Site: brandenburg
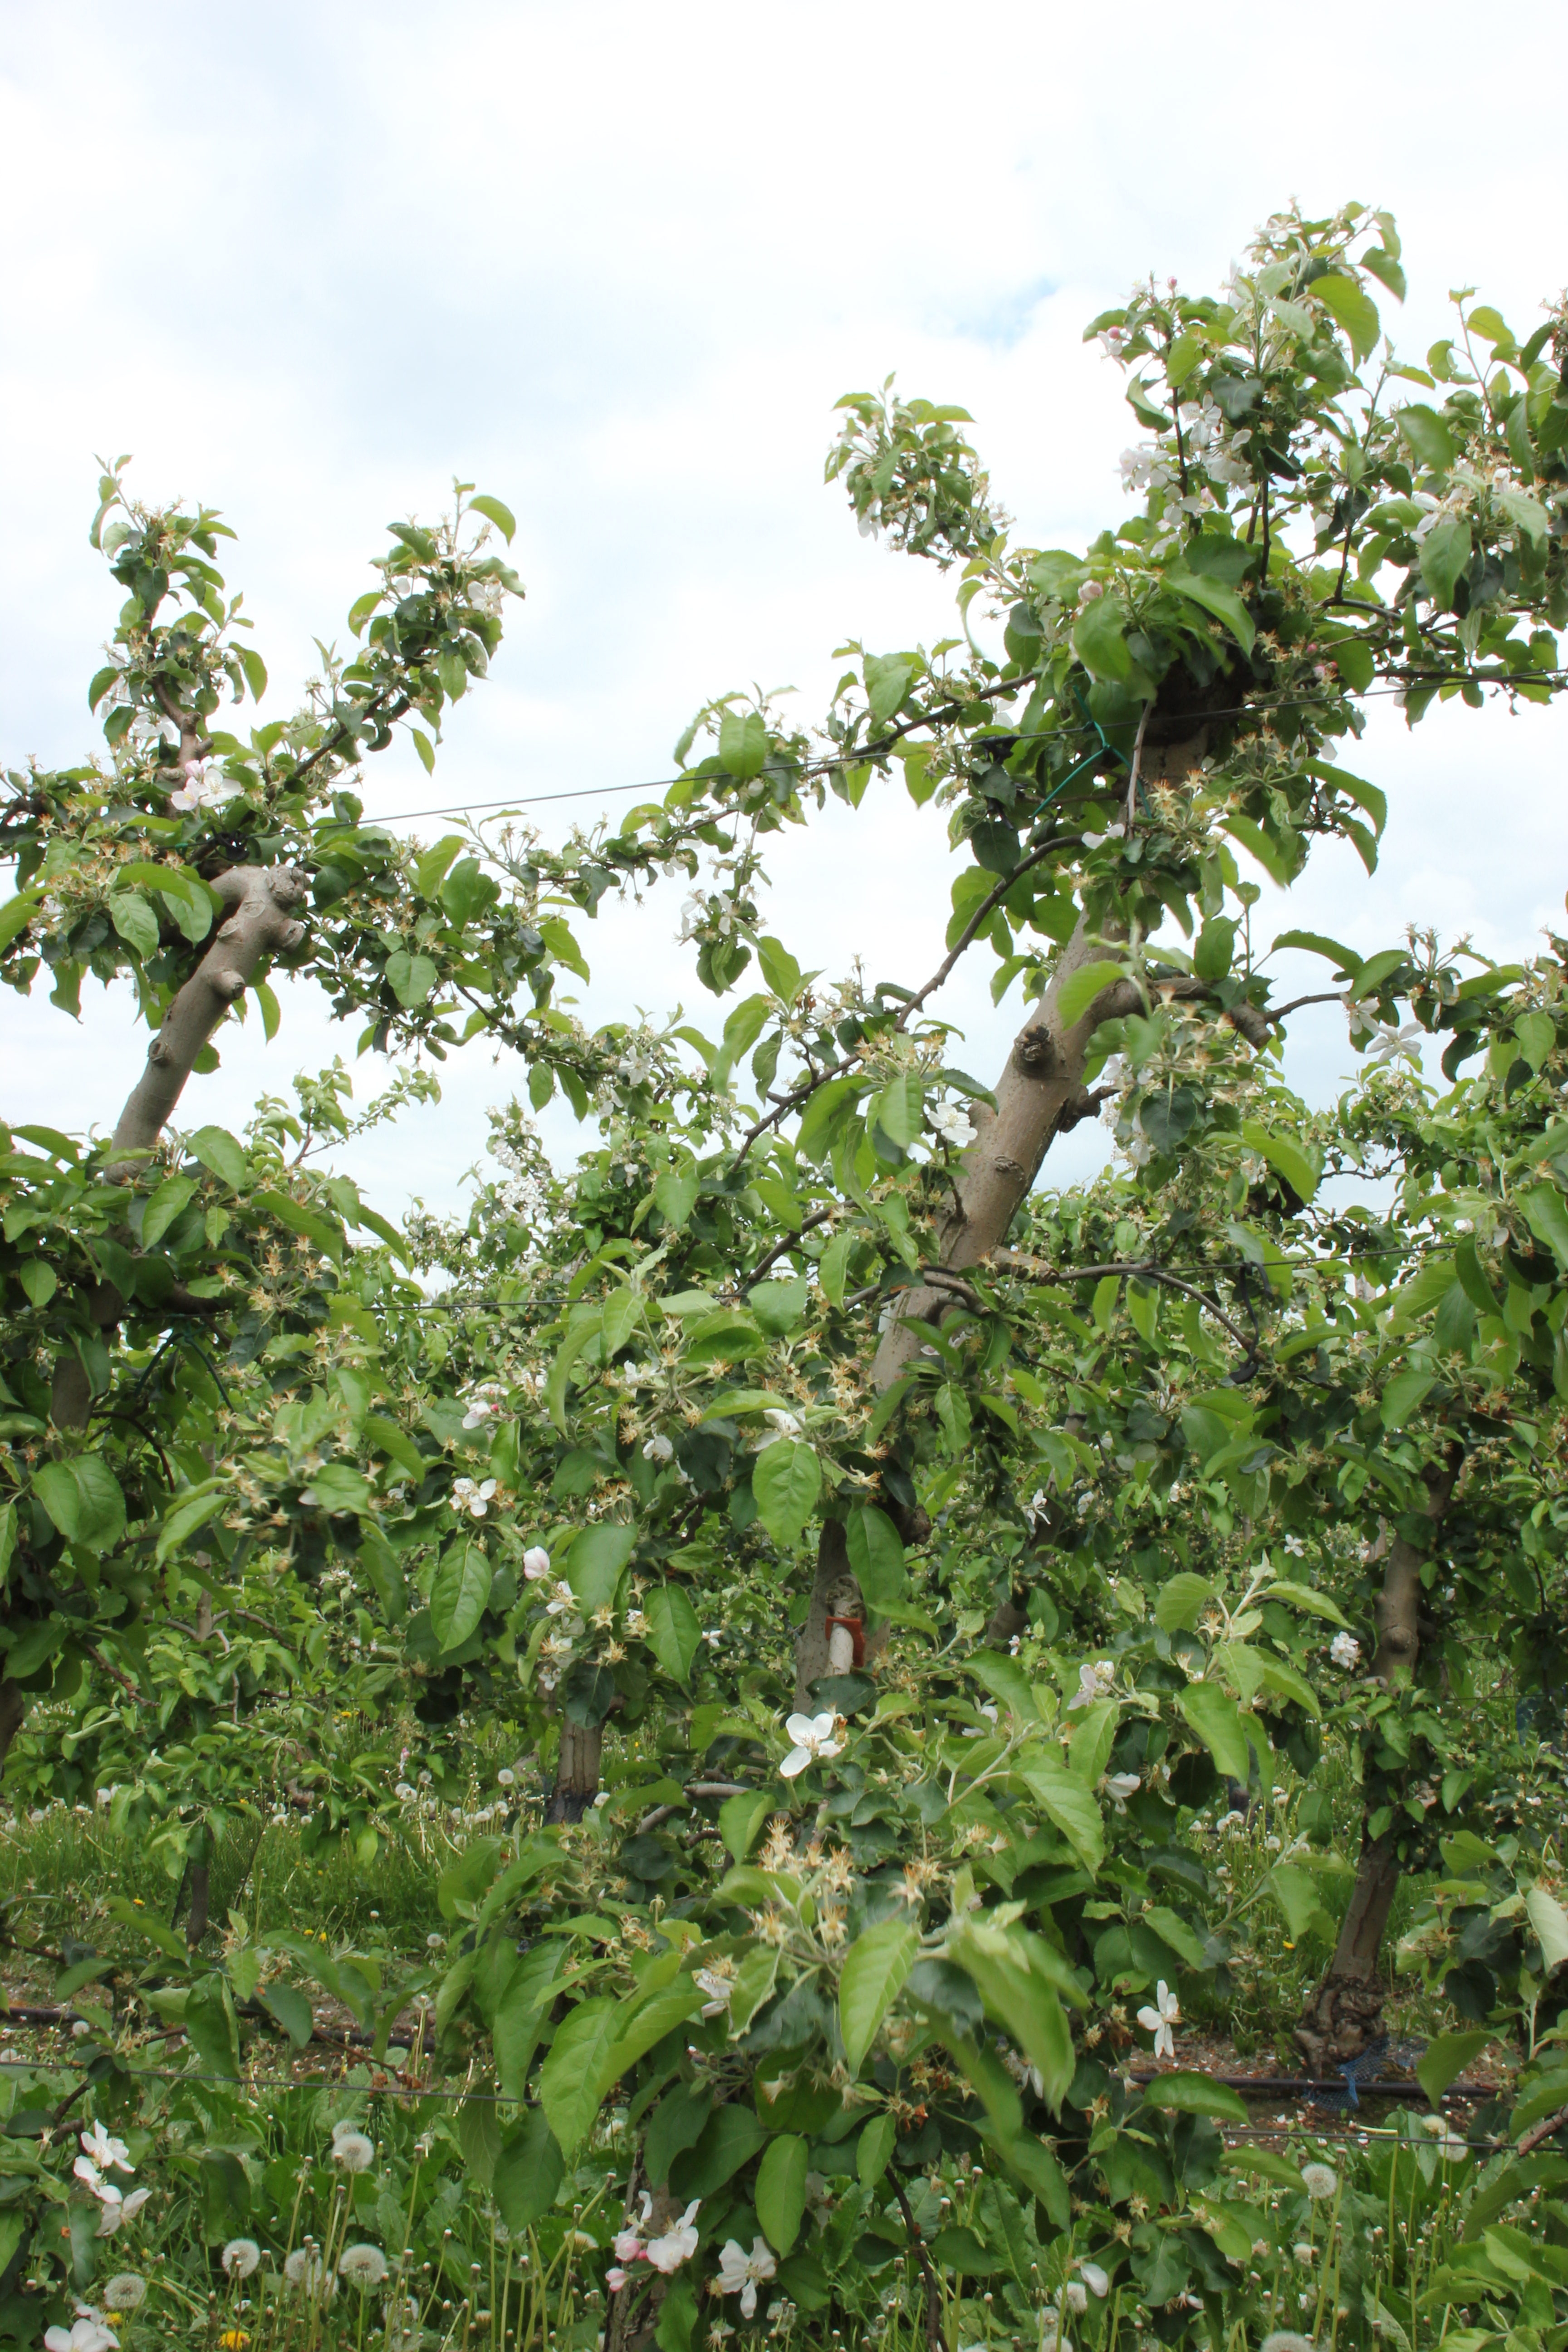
Growth stage (BBCH 67): Flowering